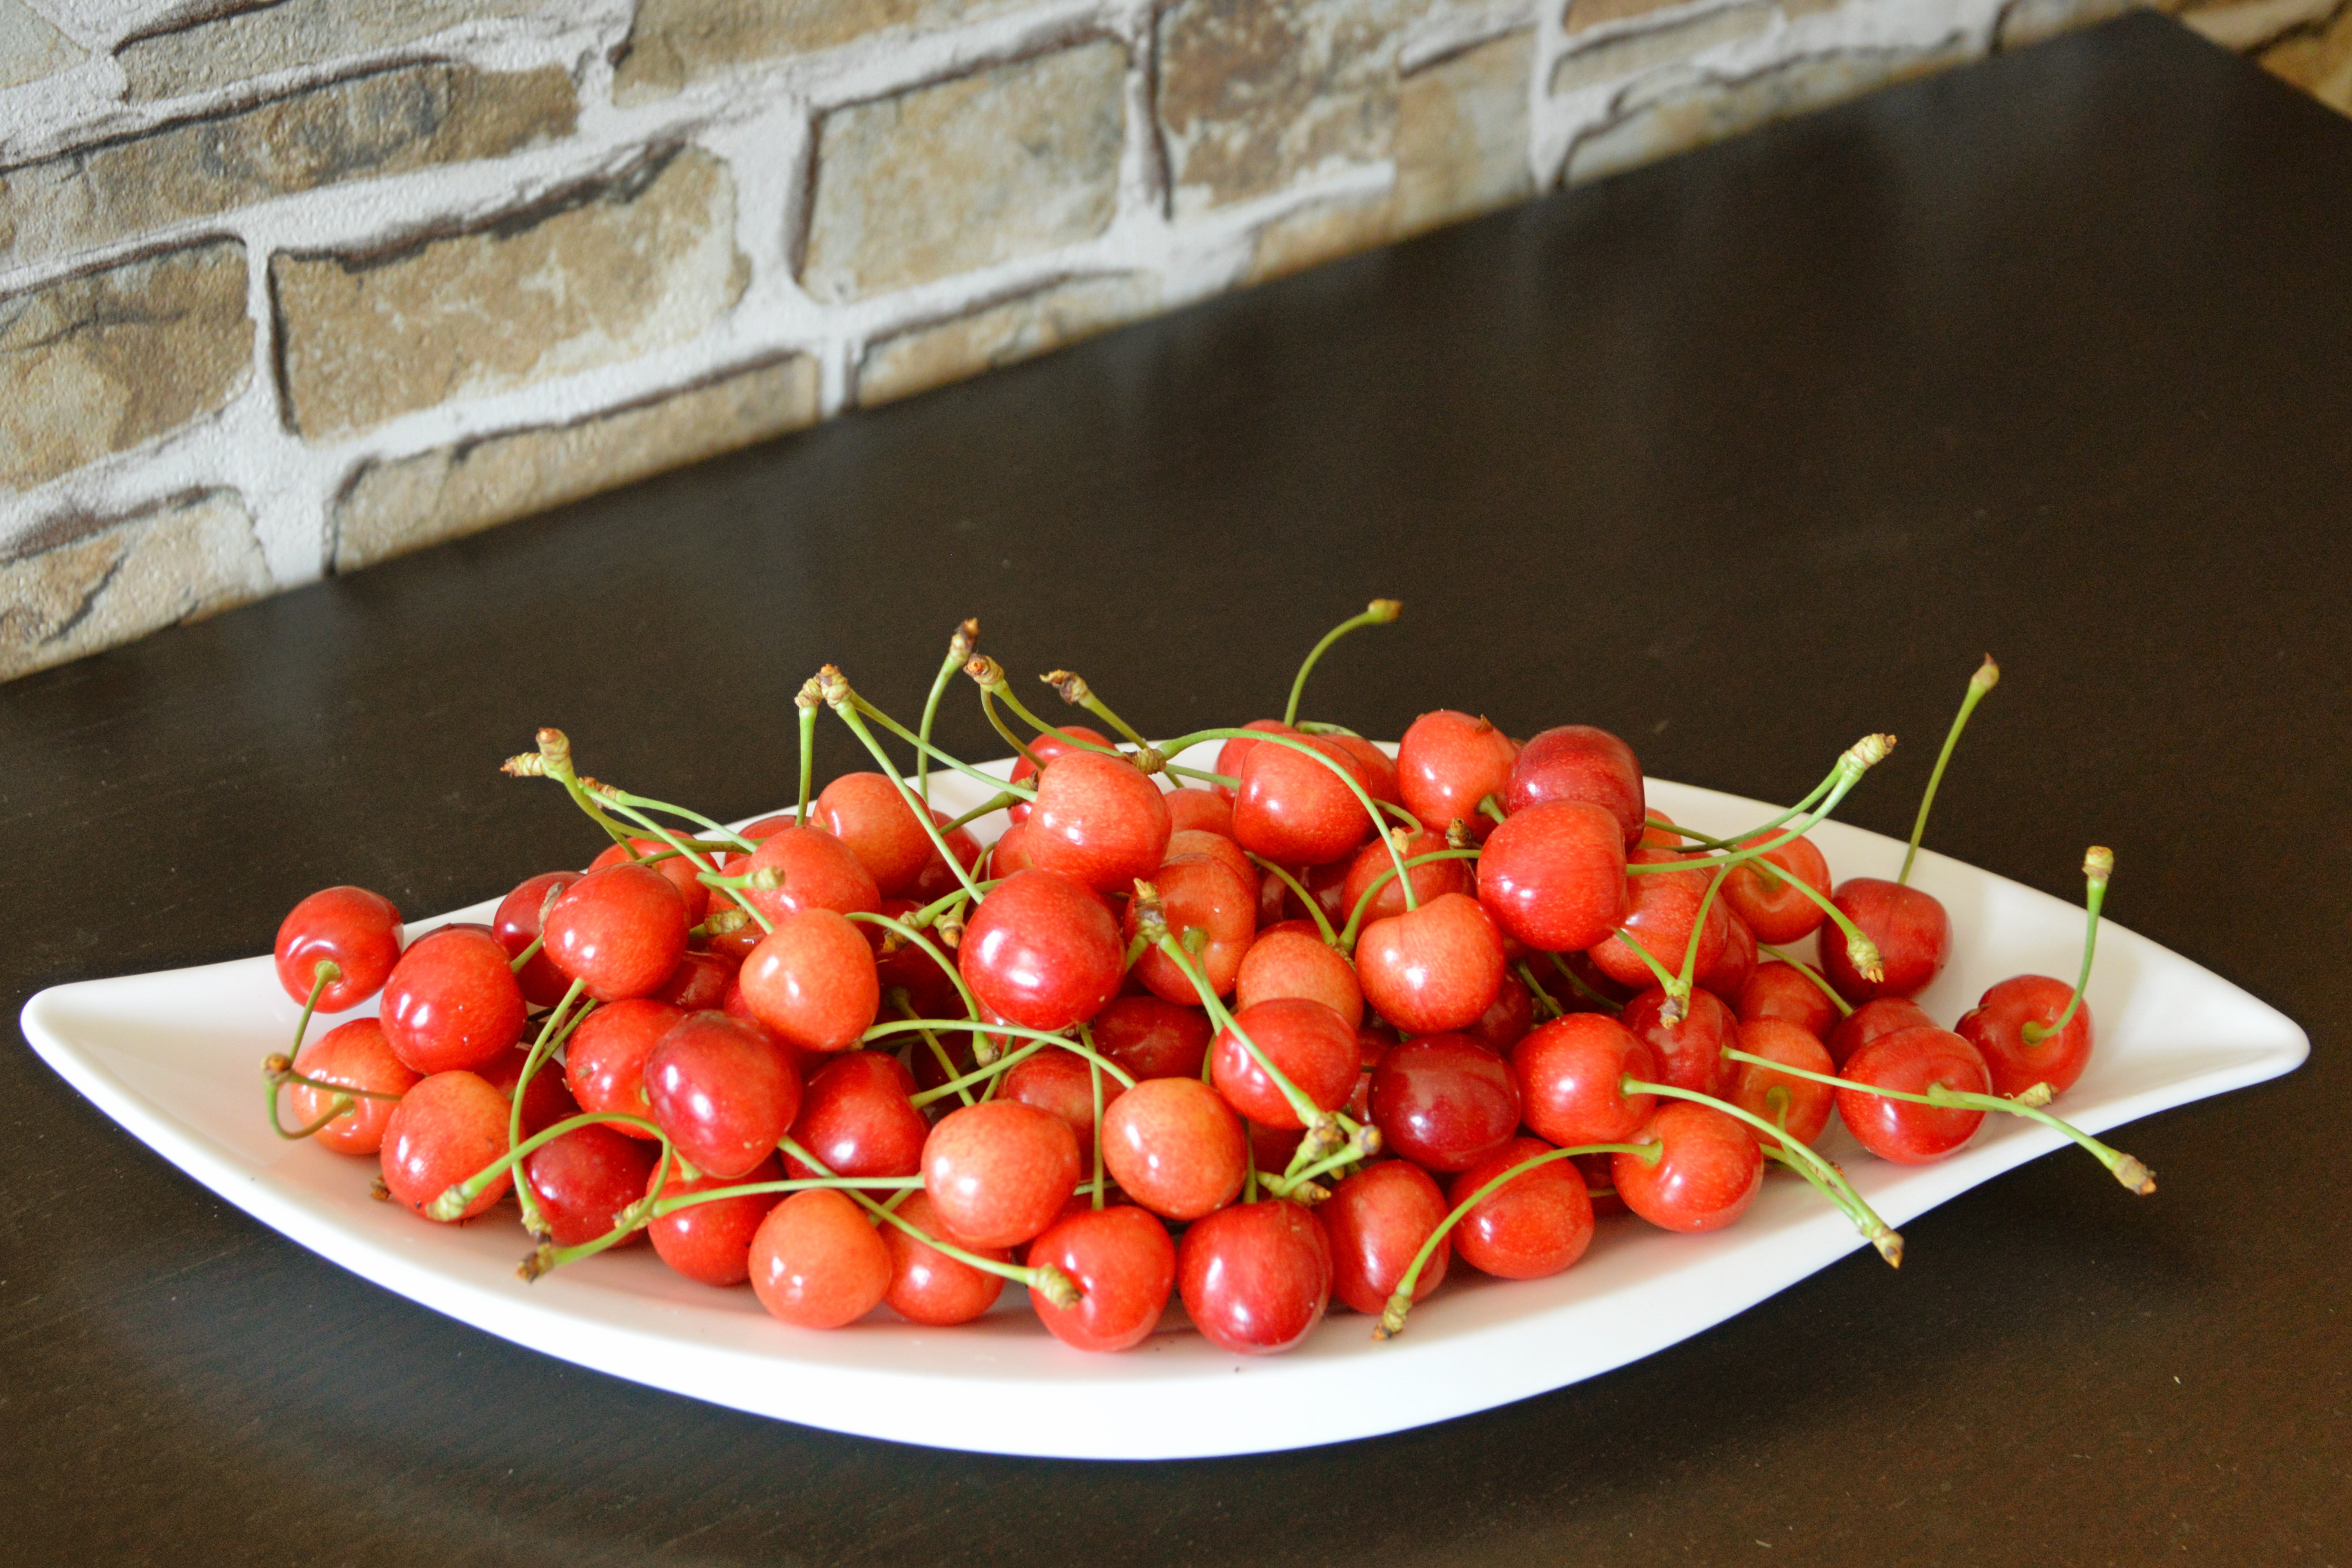
plant, fruit, sweet, summer, dish, food, produce, vegetable, healthy, delicious, tomato, fruits, cherries, flowering plant, sweet cherries, land plant, potato and tomato genus